Dek-D.com

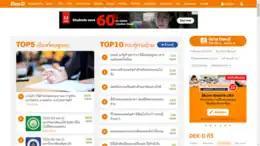
Home page of Dek-D.com in 2020

Dek-D.com is a Thai-language youth-oriented website, featuring a large online community and education-related content. It was launched on 31 December 1999 by four students from Suankularb Wittayalai School, and since 2005 has been operated by Bangkok-based Dek-D Interactive Co., Ltd. It is one of the most visited Thailand-based websites and has been ranked among the top five by web traffic analyzer Truehits since 2008.